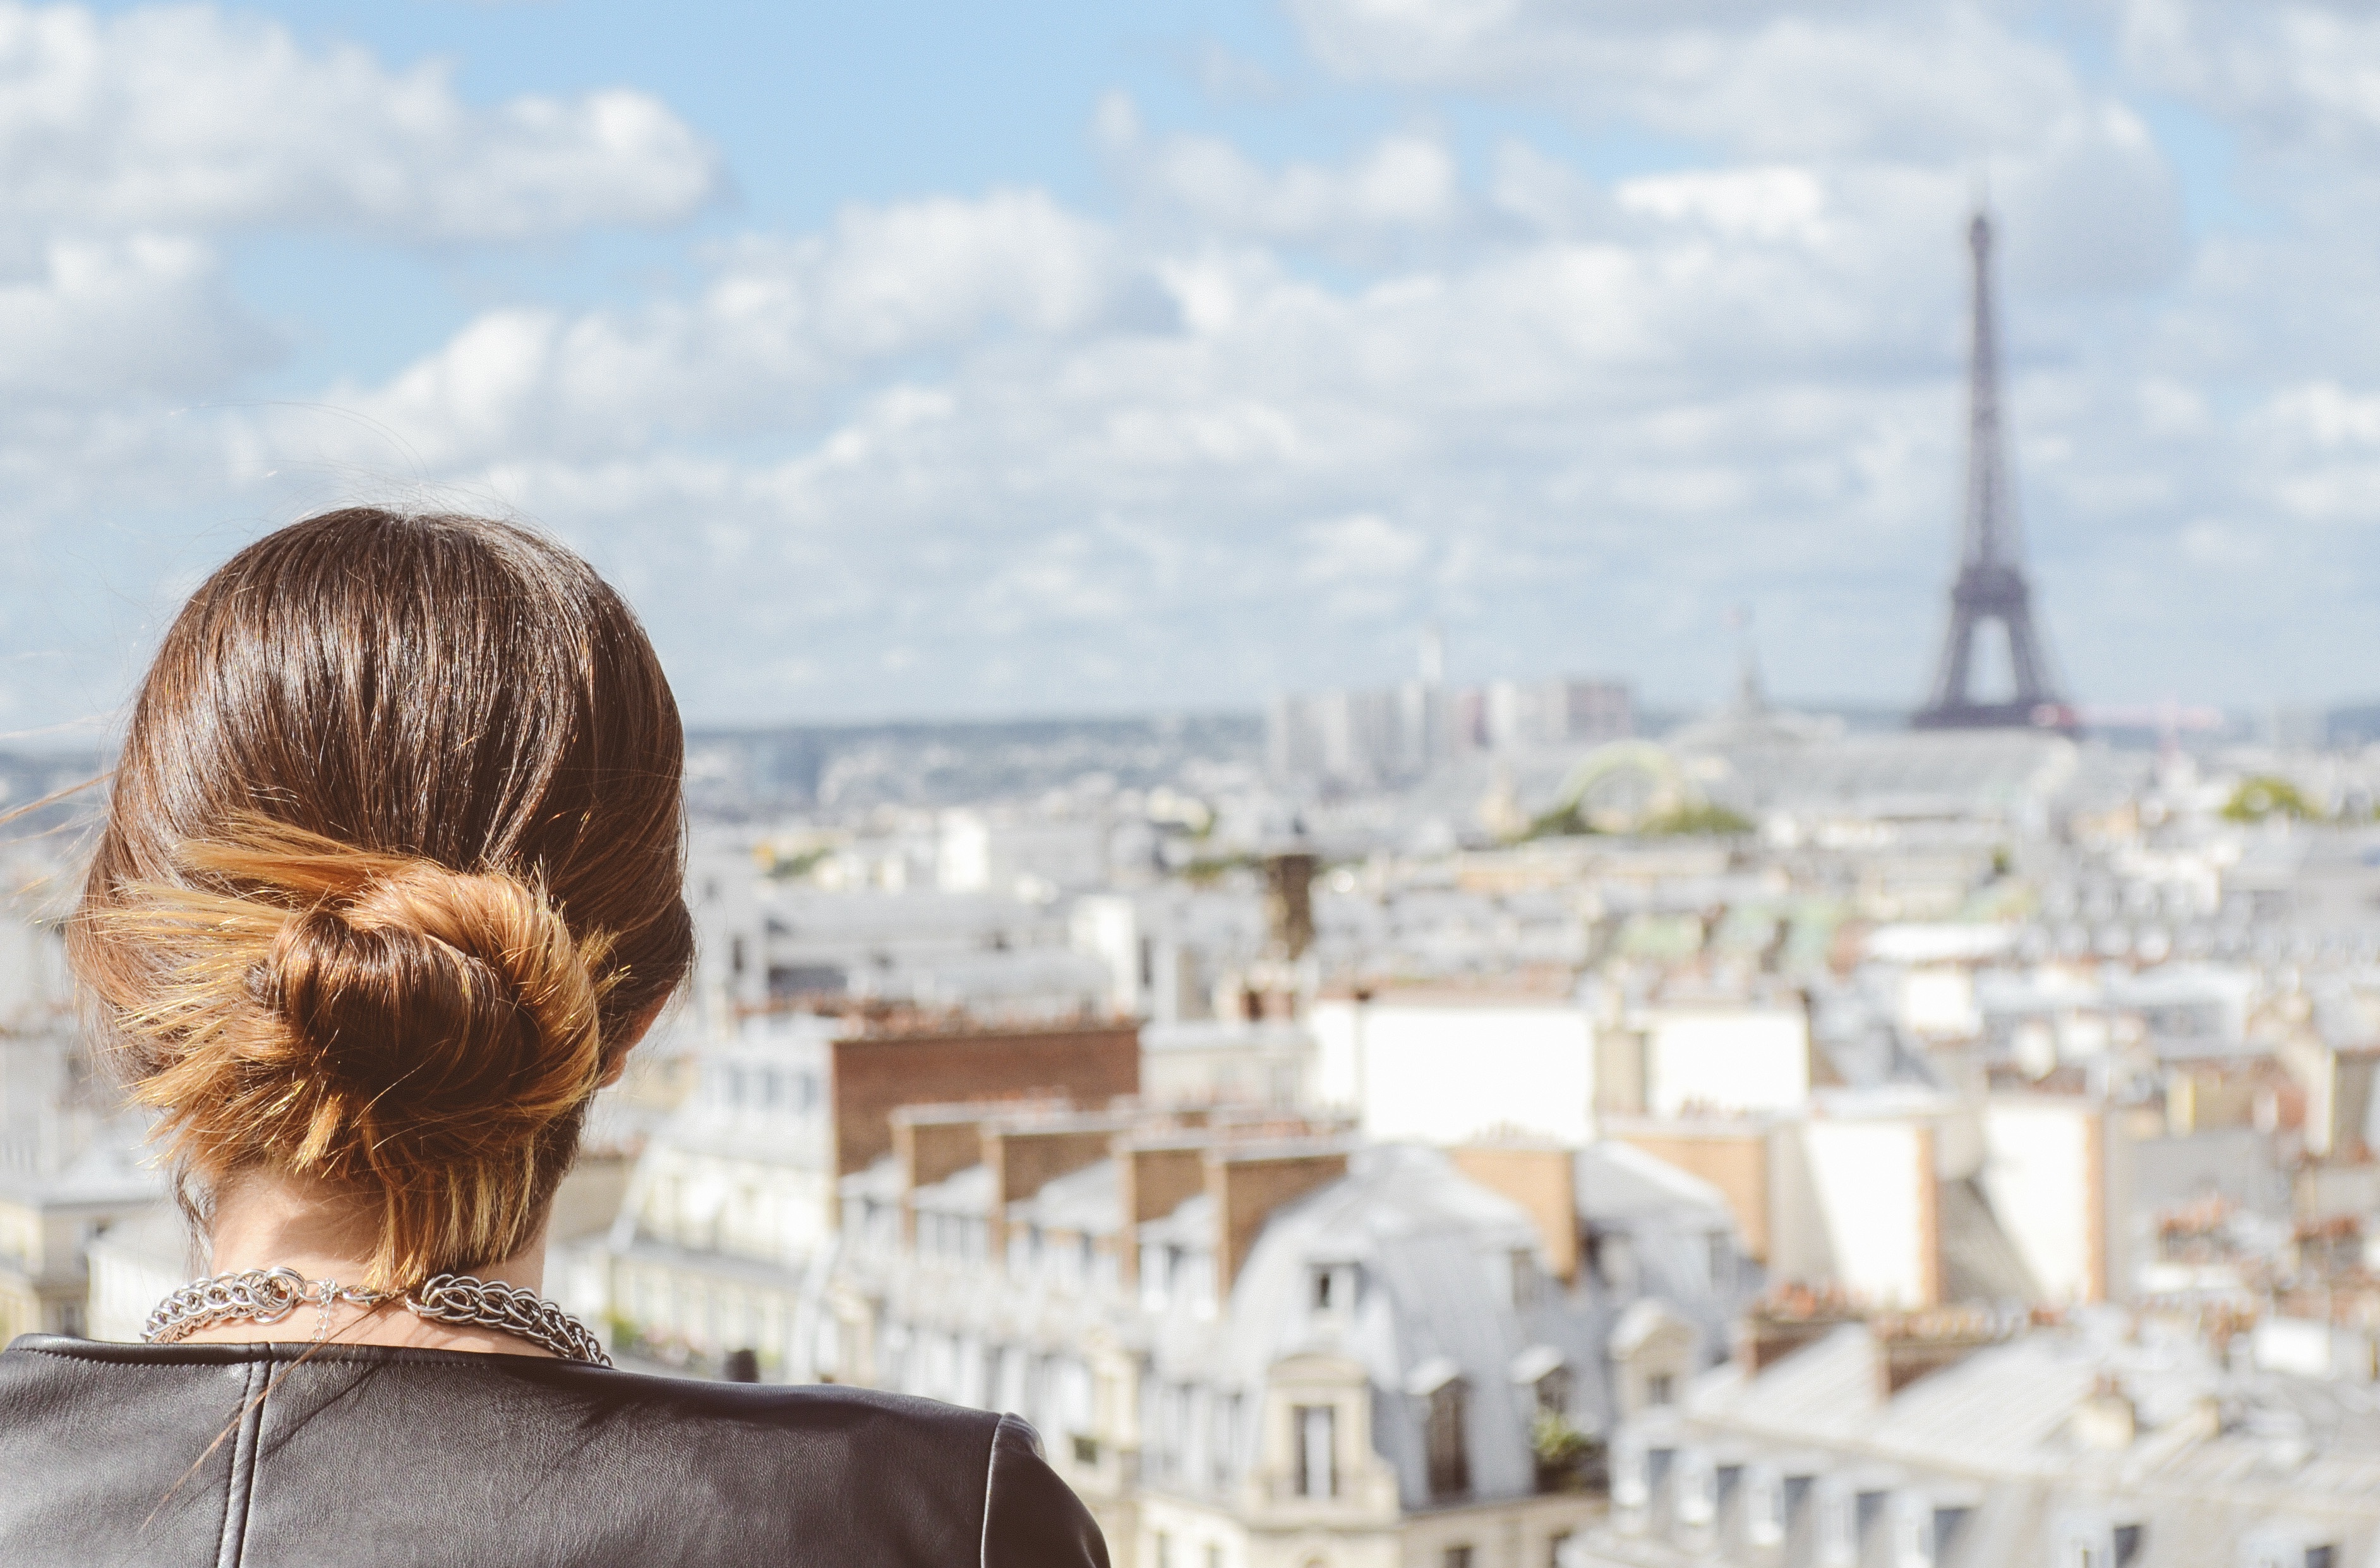
vacation